Baden, Morbihan

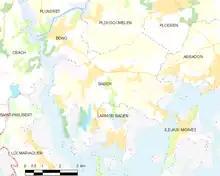
A map of the commune

Some of the islands of the Gulf of Morbihan fall within the boundaries of the commune. The town is located from Auray and from Vannes.